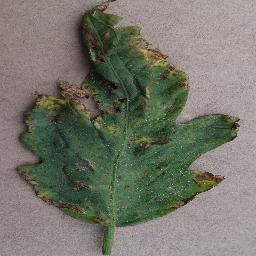
Label: Tomato___Bacterial_spot